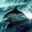
Label: dolphin